Nummer 10

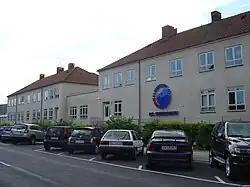
Building housing part of the training complex, shown here in August 2007.

Nummer 10, also referred to as 10'eren, is the official training ground for the men's association football teams of F.C. Copenhagen, and since 2024, it has also served as the training facility for the women's team. The complex is located in the municipality of Frederiksberg, an enclave within Copenhagen, Denmark. It was officially opened in 2006 and is situated adjacent to "KB's anlæg", the home ground of the club’s parent club, Kjøbenhavns Boldklub (KB). The facility comprises three football training pitches and houses F.C. Copenhagen’s core departments for athletic development and daily operations. It features fitness and recovery areas, tactical meeting rooms, offices for coaching and administrative staff, as well as dressing rooms, a strength training centre, rest rooms, a few residential units, and medical and rehabilitation facilities.